Kadavu Island

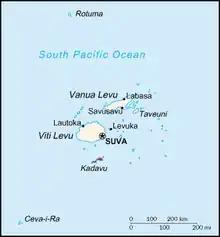

Kadavu (pronounced ), with an area of , is the fourth largest island in Fiji, and the largest island in the "Kadavu Group", a volcanic archipelago consisting of Kadavu, Ono, Galoa and a number of smaller islands in the Great Astrolabe Reef. Its main administrative centre is Vunisea, which has an airport, a high school, a hospital, and a government station, on the Namalata Isthmus where the island is almost cut in two. Suva, Fiji's capital, lies to the north of Kadavu. The population of the island province was 10,167 at the most recent census in 2007.